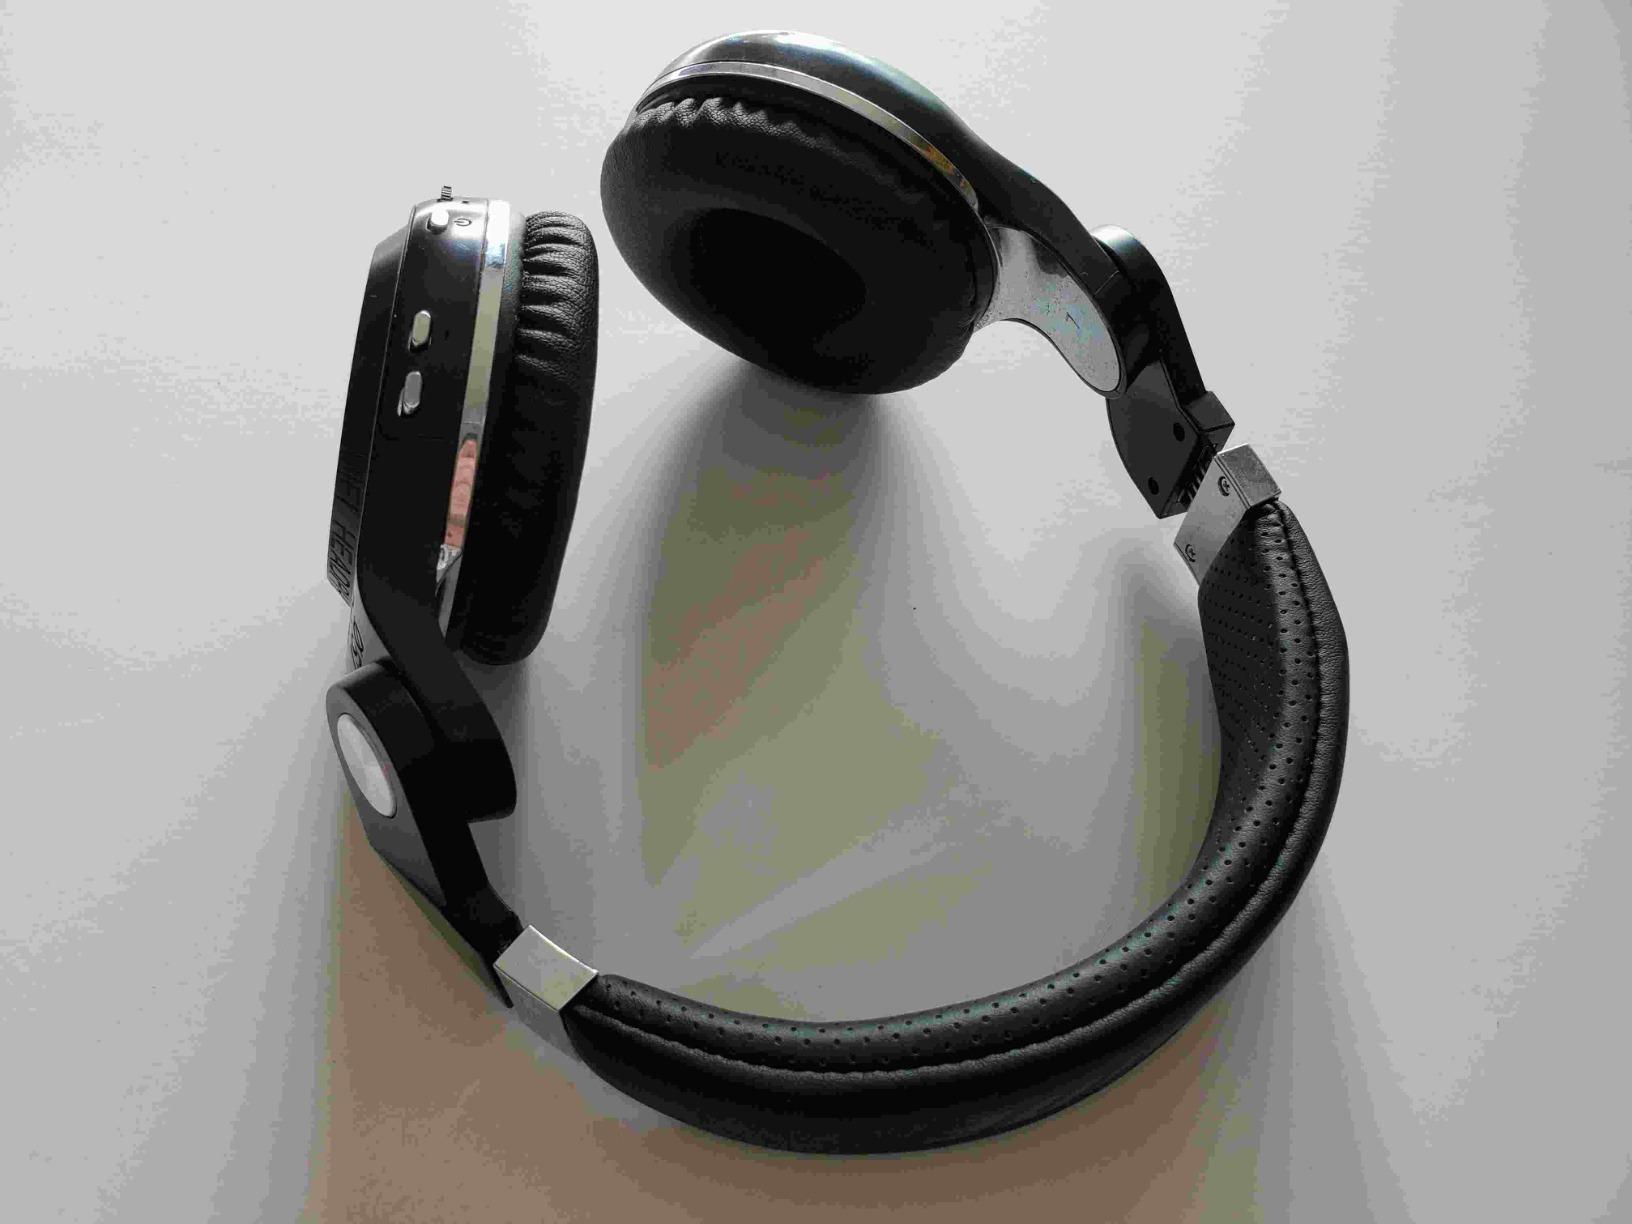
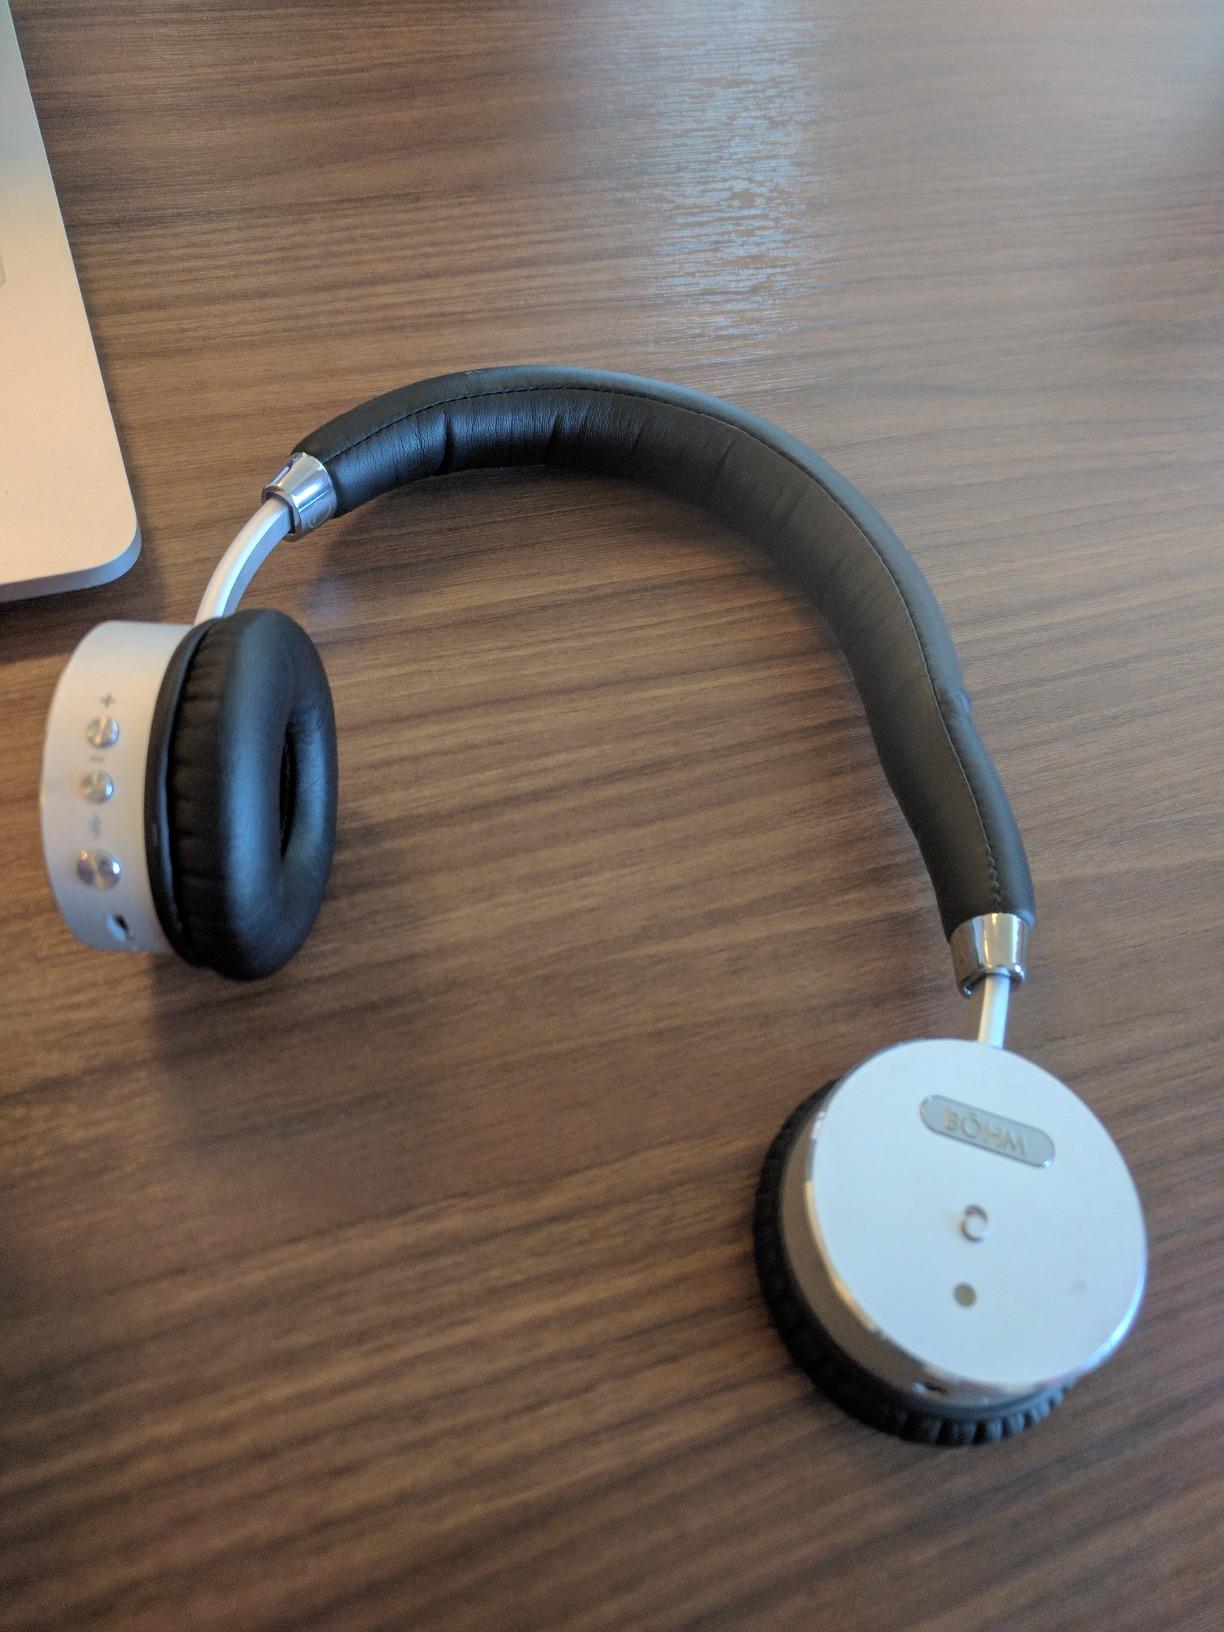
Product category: headphones
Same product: no